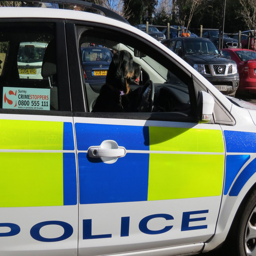
person in a police car